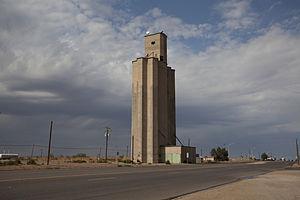
Ropesville est une ville située au sud-est du comté de Hockley au Texas, aux États-Unis. La ville est fondée en 1917.